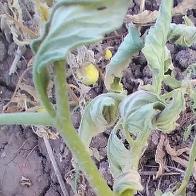
Crop: Tomato
Condition: bacterial-floundering-d